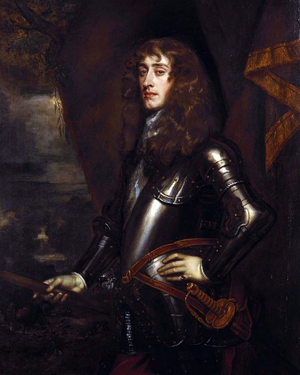
John Churchill, né le 26 mai 1650 à Musbury en Angleterre et mort le 16 juin 1722 à Cumberland Lodge en Angleterre, comte puis 1ᵉʳ duc de Marlborough, est un général et homme politique anglais dont la carrière s’étend sur le règne de cinq monarques du XVIIᵉ au XVIIIᵉ siècle. D’abord page à la cour de la maison Stuart, il sert loyalement le duc d'York au cours des années 1670 et au début des années 1680, gagnant promotions militaires et politiques par son courage et son habileté diplomatique. Son rôle dans la défaite de la rébellion de Monmouth en 1685 contribue à l’accession de Jacques II au trône, mais Churchill abandonne trois ans plus tard son mentor catholique pour les protestants hollandais et Guillaume d'Orange. Récompensé pour son aide à l’accession au trône de Guillaume III avec le comté de Marlborough, il se distingue dans les premières années de la guerre de Neuf Ans ; cependant, la persistance du jacobitisme provoque sa chute et son emprisonnement temporaire à la tour de Londres. Ce n'est qu'à l’arrivée sur le trône de la reine Anne, en 1702, que Marlborough atteint l'apogée de ses pouvoirs et s'assure gloire et fortune.
Cet article donne la liste des héritiers successifs du trône d'Écosse depuis l'avènement de David Iᵉʳ en 1124 jusqu'à l'Acte d'Union de 1707. Contrairement à d'autres monarchies, les règles de succession n'ont pas inclus la loi salique, mais les droits des femmes n'ont cependant pas toujours été respectés. Les héritiers mâles ont porté le titre de duc de Rothesay, créé en 1398 sur décision du roi Robert III en faveur du premier descendant mâle du monarque, qui est aujourd'hui porté par les héritiers du trône britannique.
Cet article donne la liste des héritiers successifs du trône d'Angleterre depuis la conquête de Guillaume le Conquérant lors de la crise de succession d'Angleterre en 1066 jusqu'à l'Acte d'Union de 1707. Contrairement à d'autres monarchies, les règles de succession n'ont pas inclus la loi salique, mais les droits des femmes n'ont cependant pas toujours été respectés. Les héritiers mâles ont porté les titres de prince de Galles et de duc de Cornouailles, créés respectivement en 1301 et 1337 sur décision des rois Édouard Iᵉʳ et Édouard III en faveur du premier descendant mâle du monarque, qui sont aujourd'hui portés par les héritiers du trône britannique.